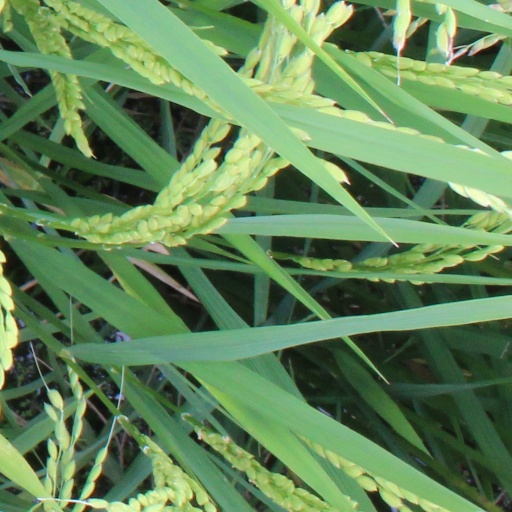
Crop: rice